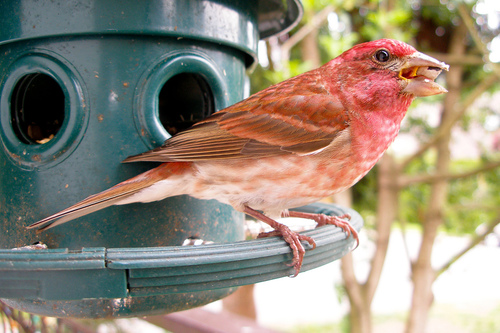
this bird has white undertail coverts, a red crown and breast.
this is a colorful bird boasting a coral red color strongest at head and fading towards tail.
this bird looks pink with some white patches throughout on the belly, and the wings are a pink with some brown.
this is a small red looking bird with a thick bill.
this bird is white and red in color with a tan beak, and red eye rings.
this bird is red with white and has a very short beak.
a bird with a thick tan bill and red crown with red throat.
the bird has a peach back and a peach breast and belly.
this bird has wings that are brown and has a red belly
this bird has a pink crown, pink primaries, and a pink belly.
Species: Purple Finch